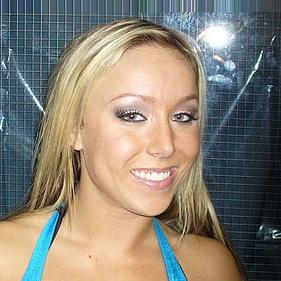
Age: 22